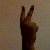
The image shows a hand gesture representing the number 2 in Indian Sign Language.